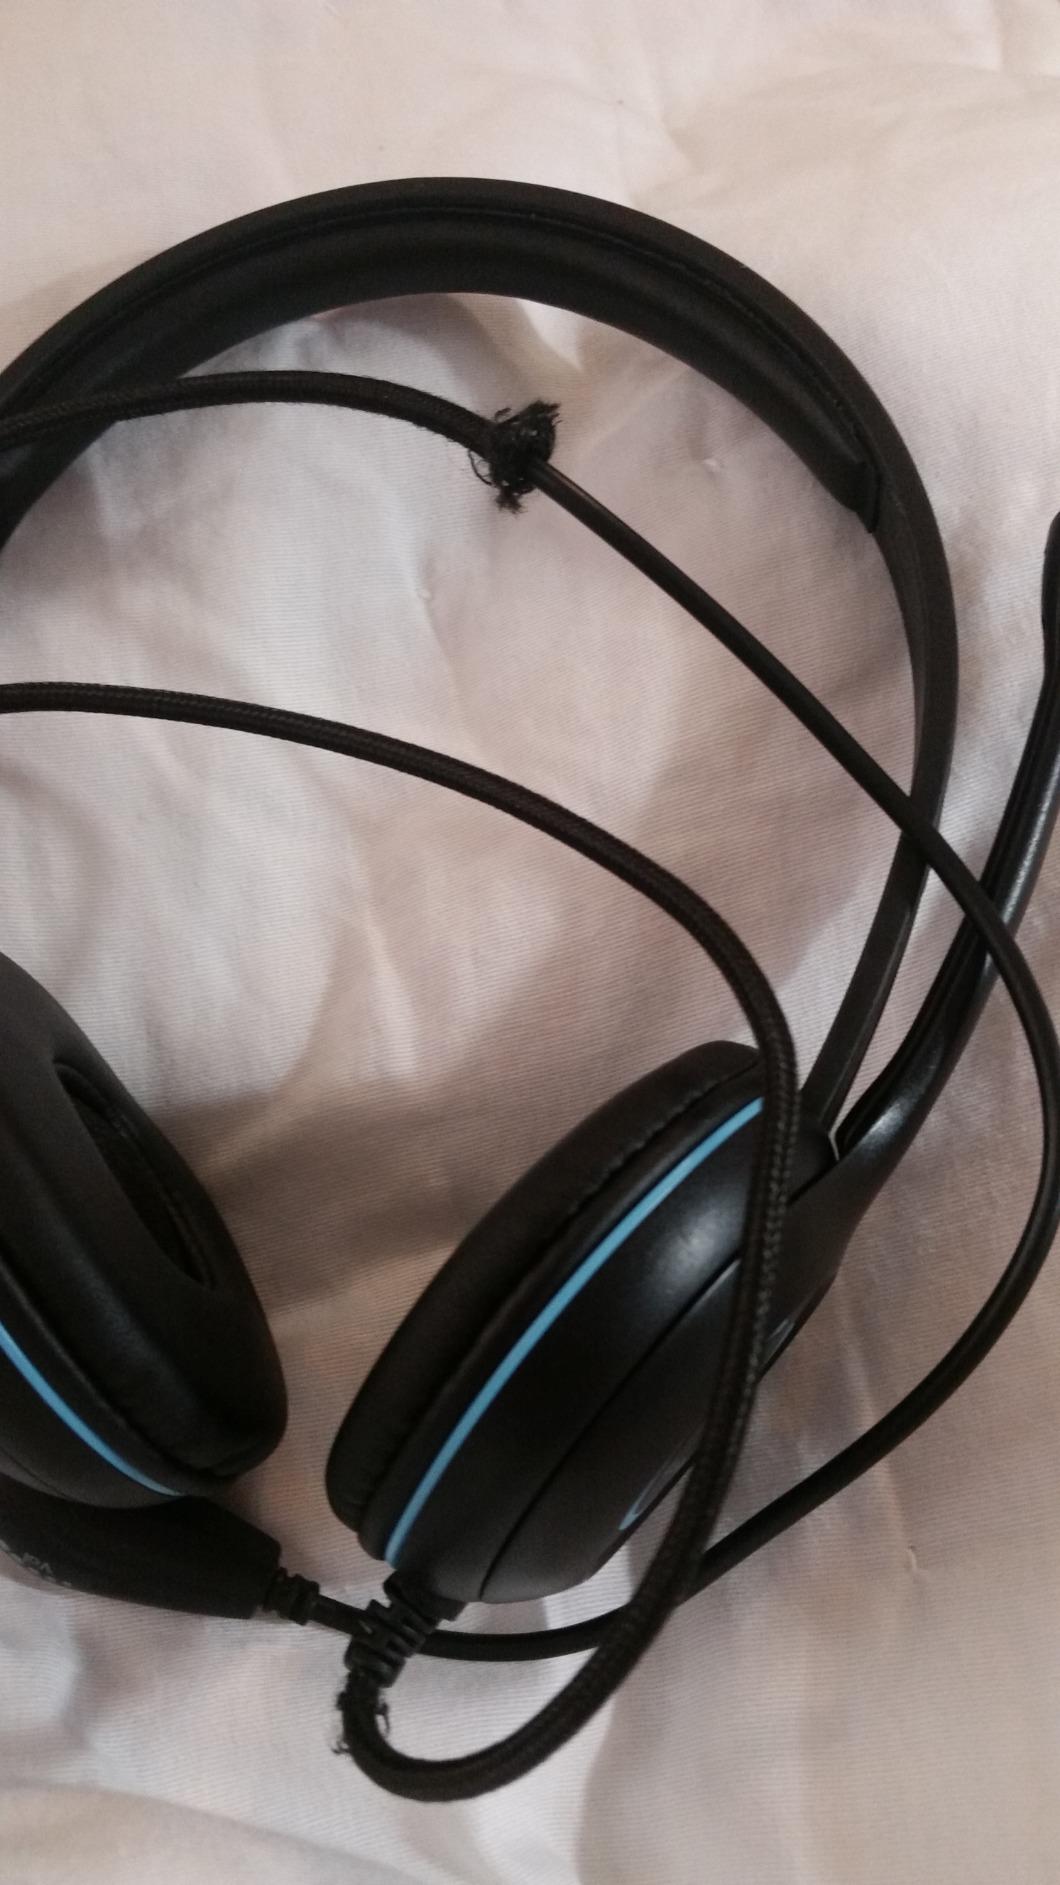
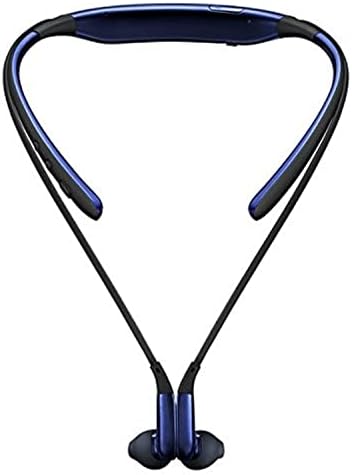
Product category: headphones
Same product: no